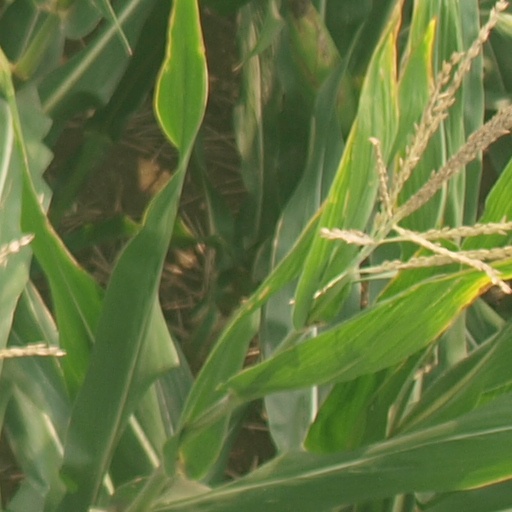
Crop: maize; corn